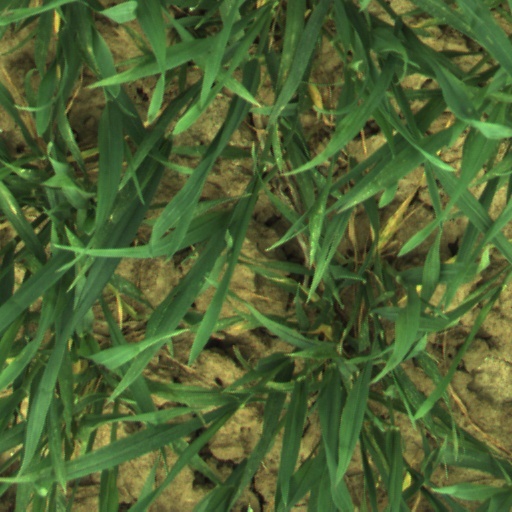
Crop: wheat